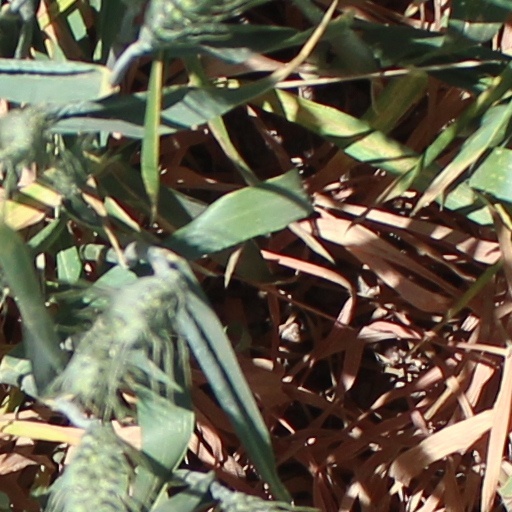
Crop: wheat